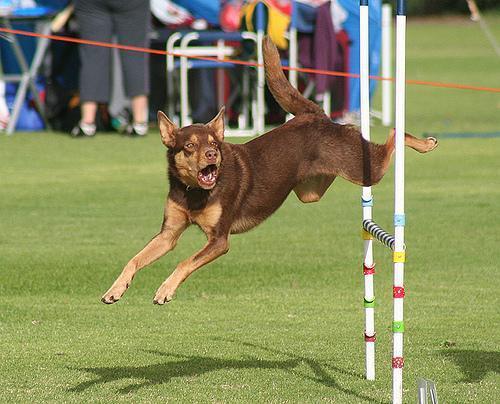
kelpie